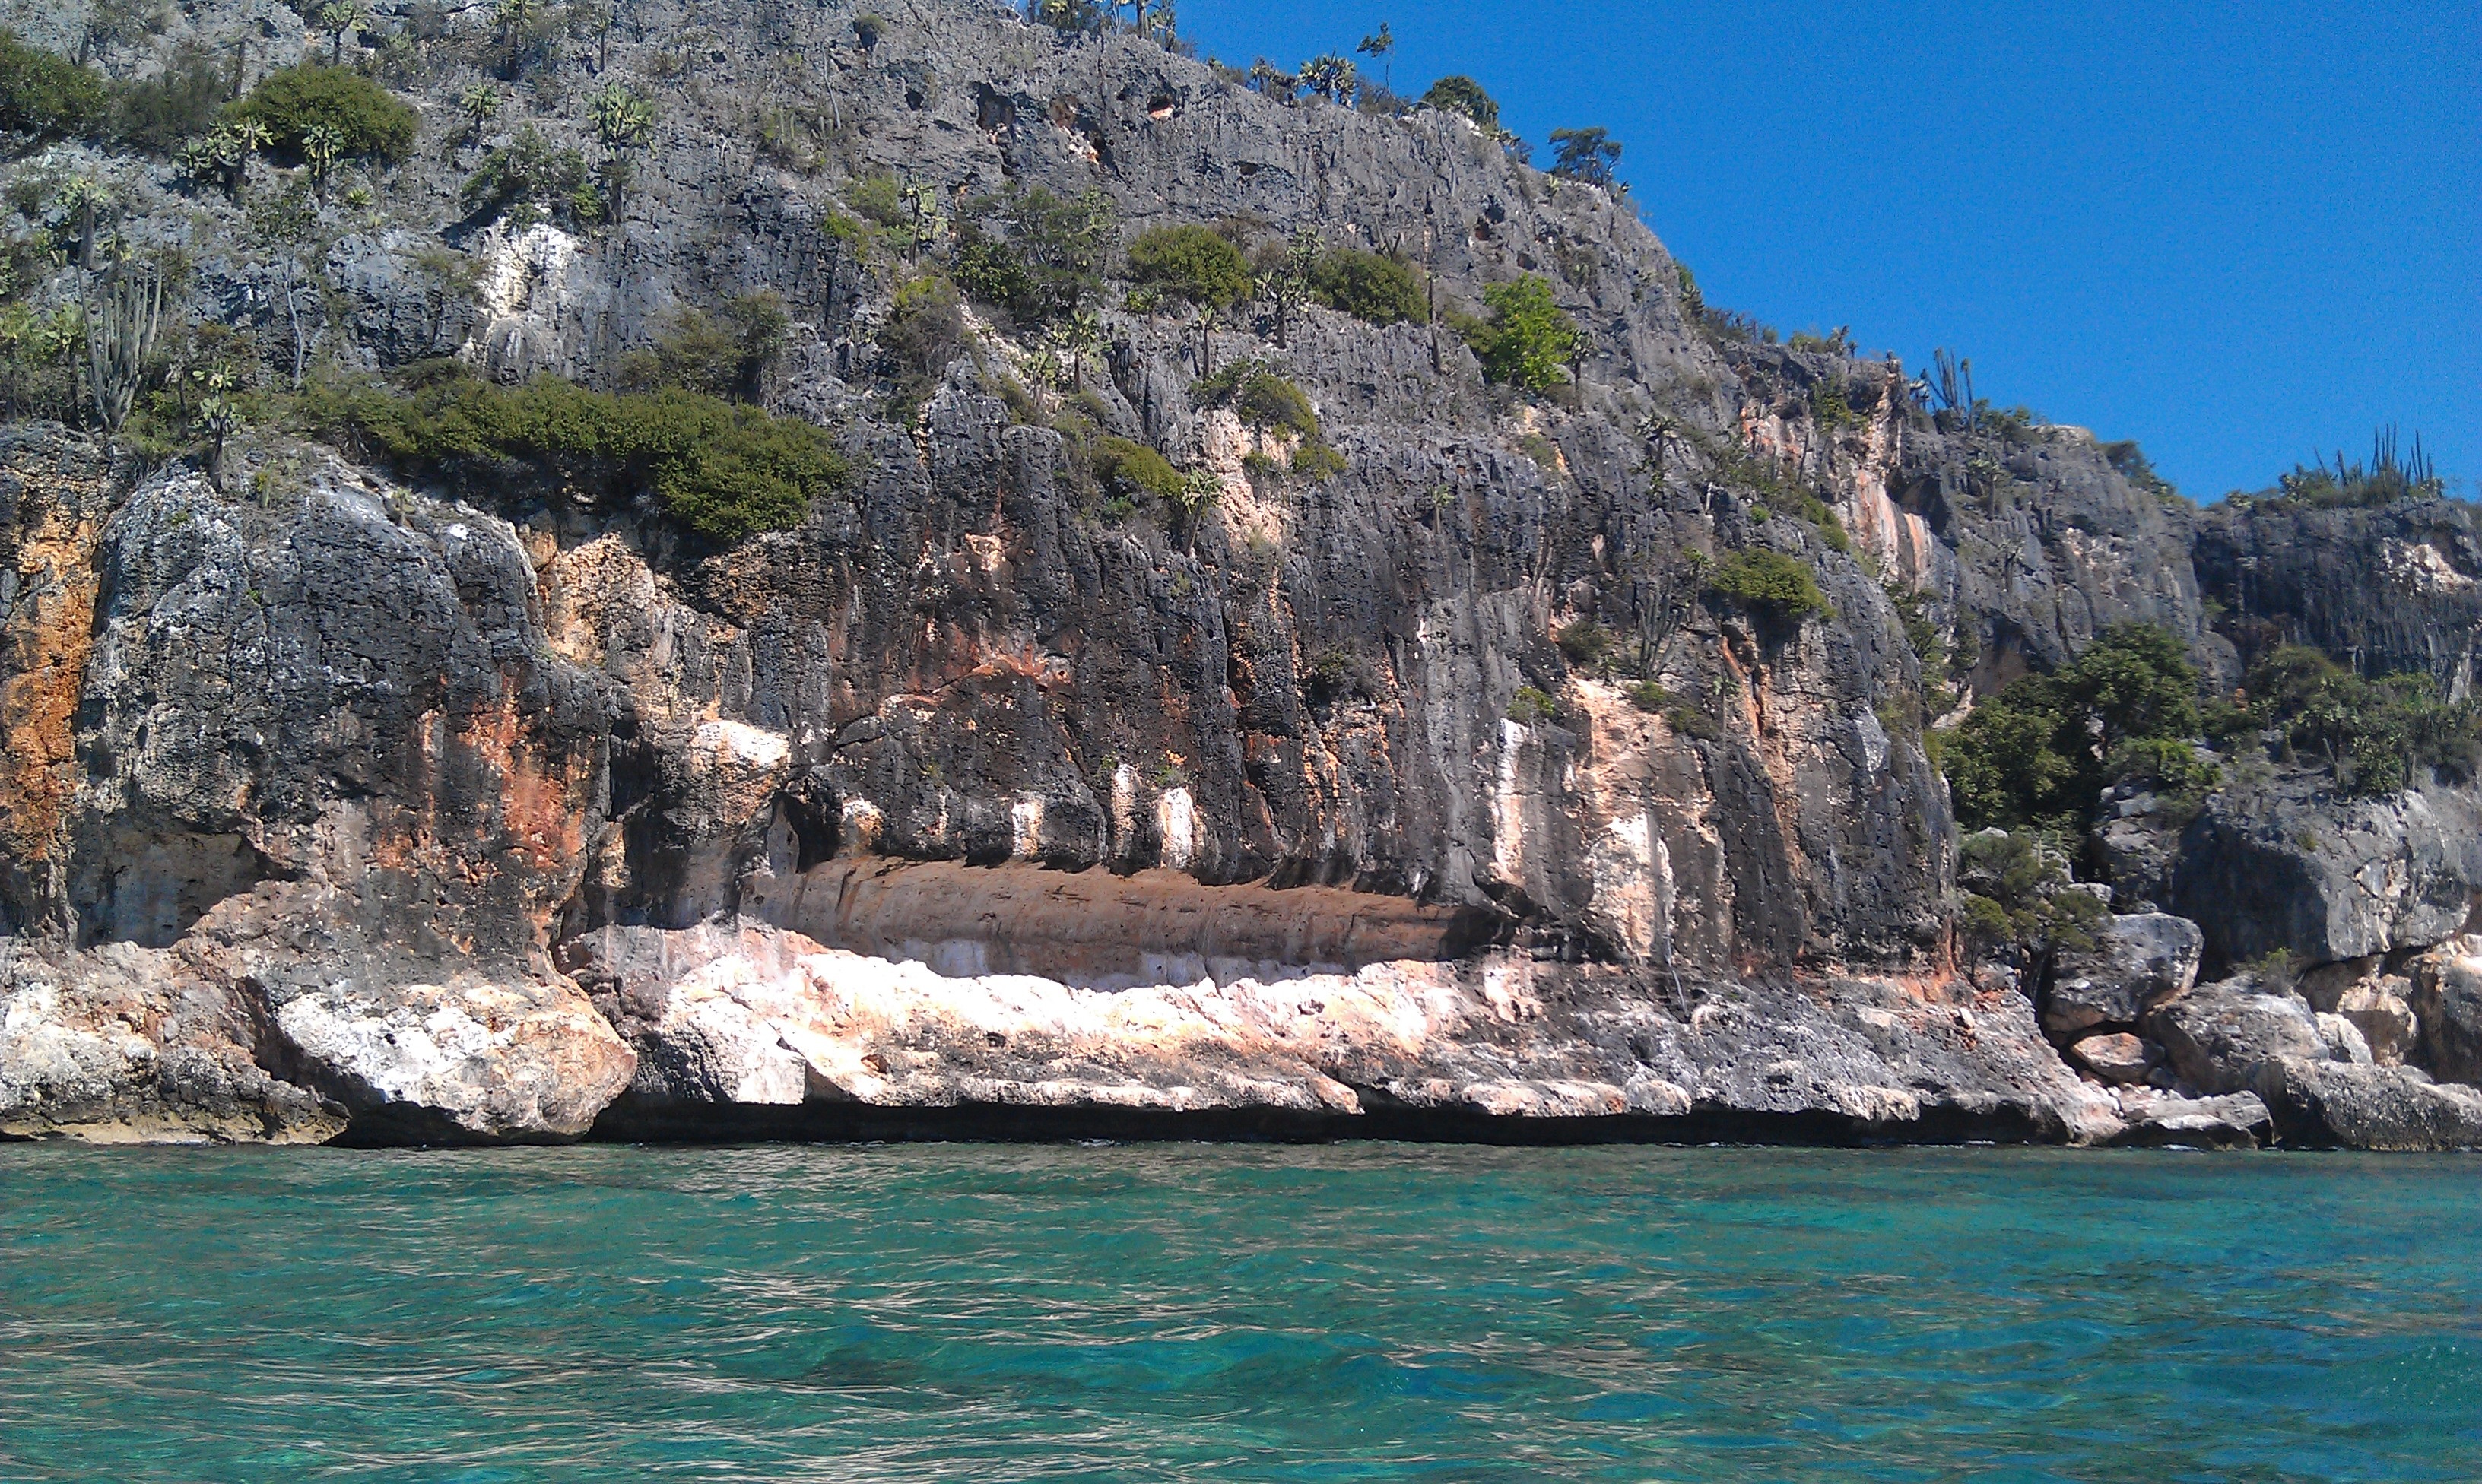
beach, sea, coast, nature, rock, summer, vacation, formation, cliff, cove, seascape, bay, blue, terrain, rocks, dominican republic, cape, wadi, islet, landform, geographical feature, coastal cliffs